Las Vegas Valley

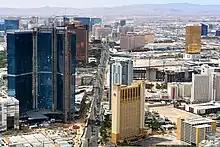
Construction on The Strip (2009)

The native flora does little to help the soil retain water. During the intense rains of monsoon season or (relatively) wet months of January and February, a network of dry natural channels, called washes or arroyos, carved into the valley floor allows water to flow down from the mountains and converge in the Las Vegas Wash which runs through the Clark County Wetlands Park. The wash system used to form a large natural wetlands which then flowed into the Colorado River, until the construction of Hoover Dam on the Colorado River led to the creation of Lake Mead. Further development in the 1980s and 1990s made Lake Las Vegas, which required directing the Las Vegas Wash into tunnels which run under Lake Las Vegas and into Lake Mead.